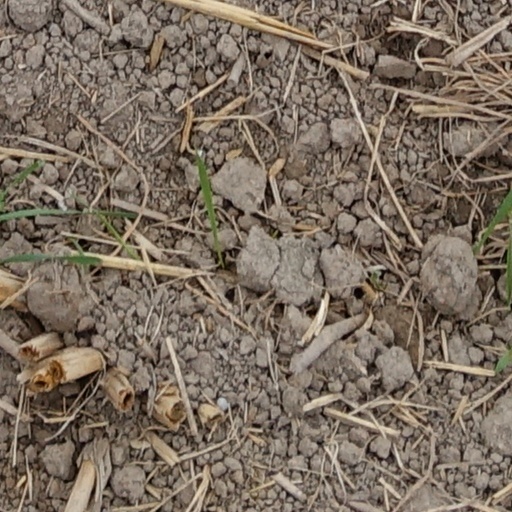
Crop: wheat